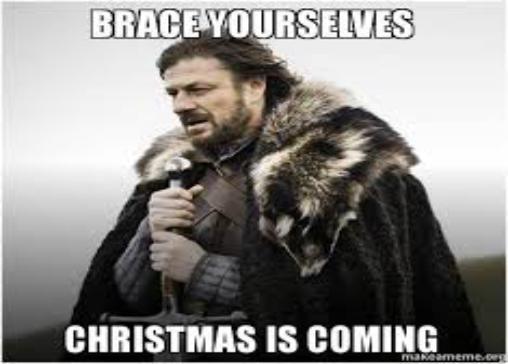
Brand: brace yourself
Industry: Clothes